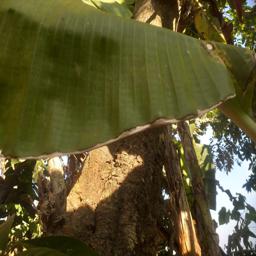
Label: MALBHOG LEAF